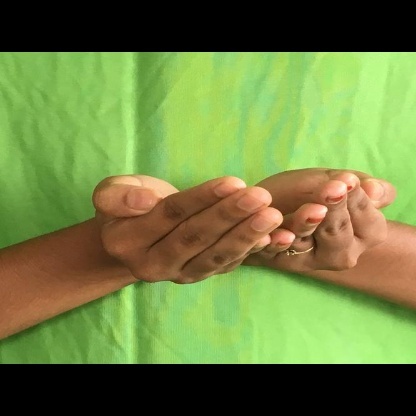
Mudra: Pushpaputa